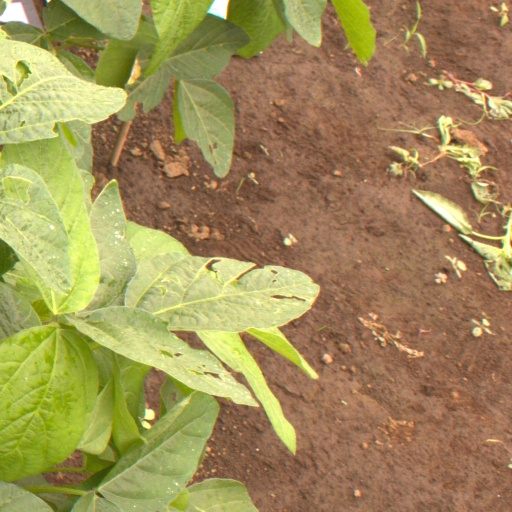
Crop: soybean